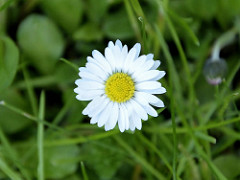
Flower: daisy